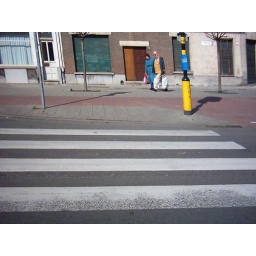
flora and fauna in the city